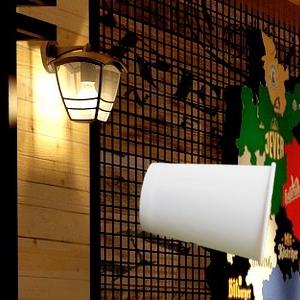
Label: cups